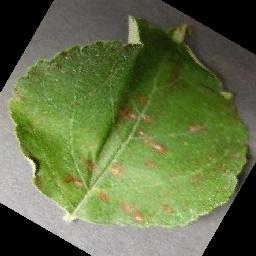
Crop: apple
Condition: cedar_rust